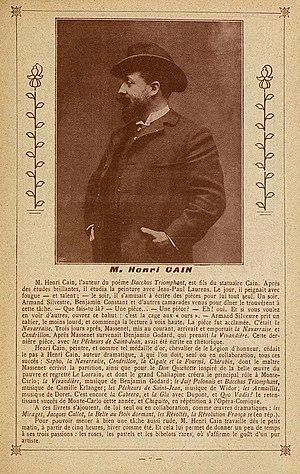
Bordeaux fête-des-vendanges Bacchus triomphant 1909 avec biographie de l'écrivain Henri Cain
Eugène Henri Cain est un dramaturge et librettiste français, également romancier, peintre et graveur, né le 11 octobre 1857 à Paris, ville où il est mort dans le 16ᵉ arrondissement le 21 novembre 1937. Il fut notamment un collaborateur régulier du compositeur Jules Massenet.